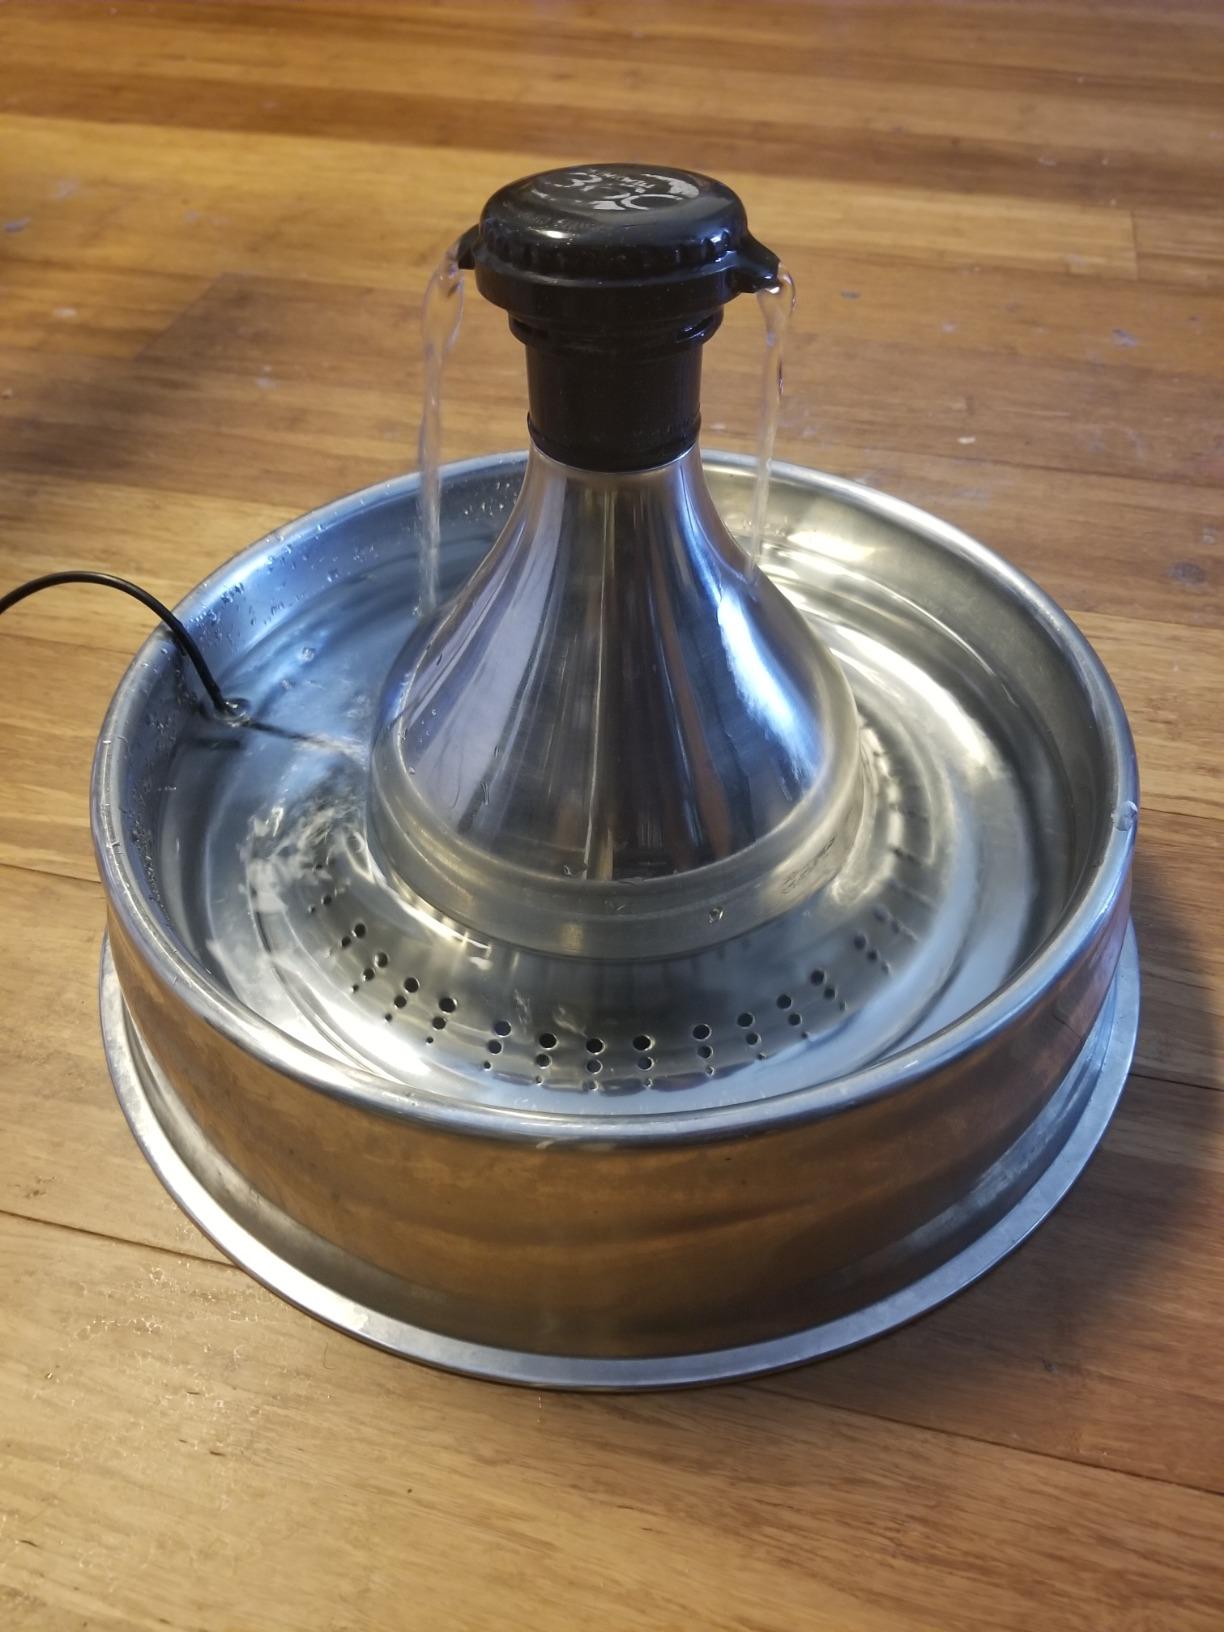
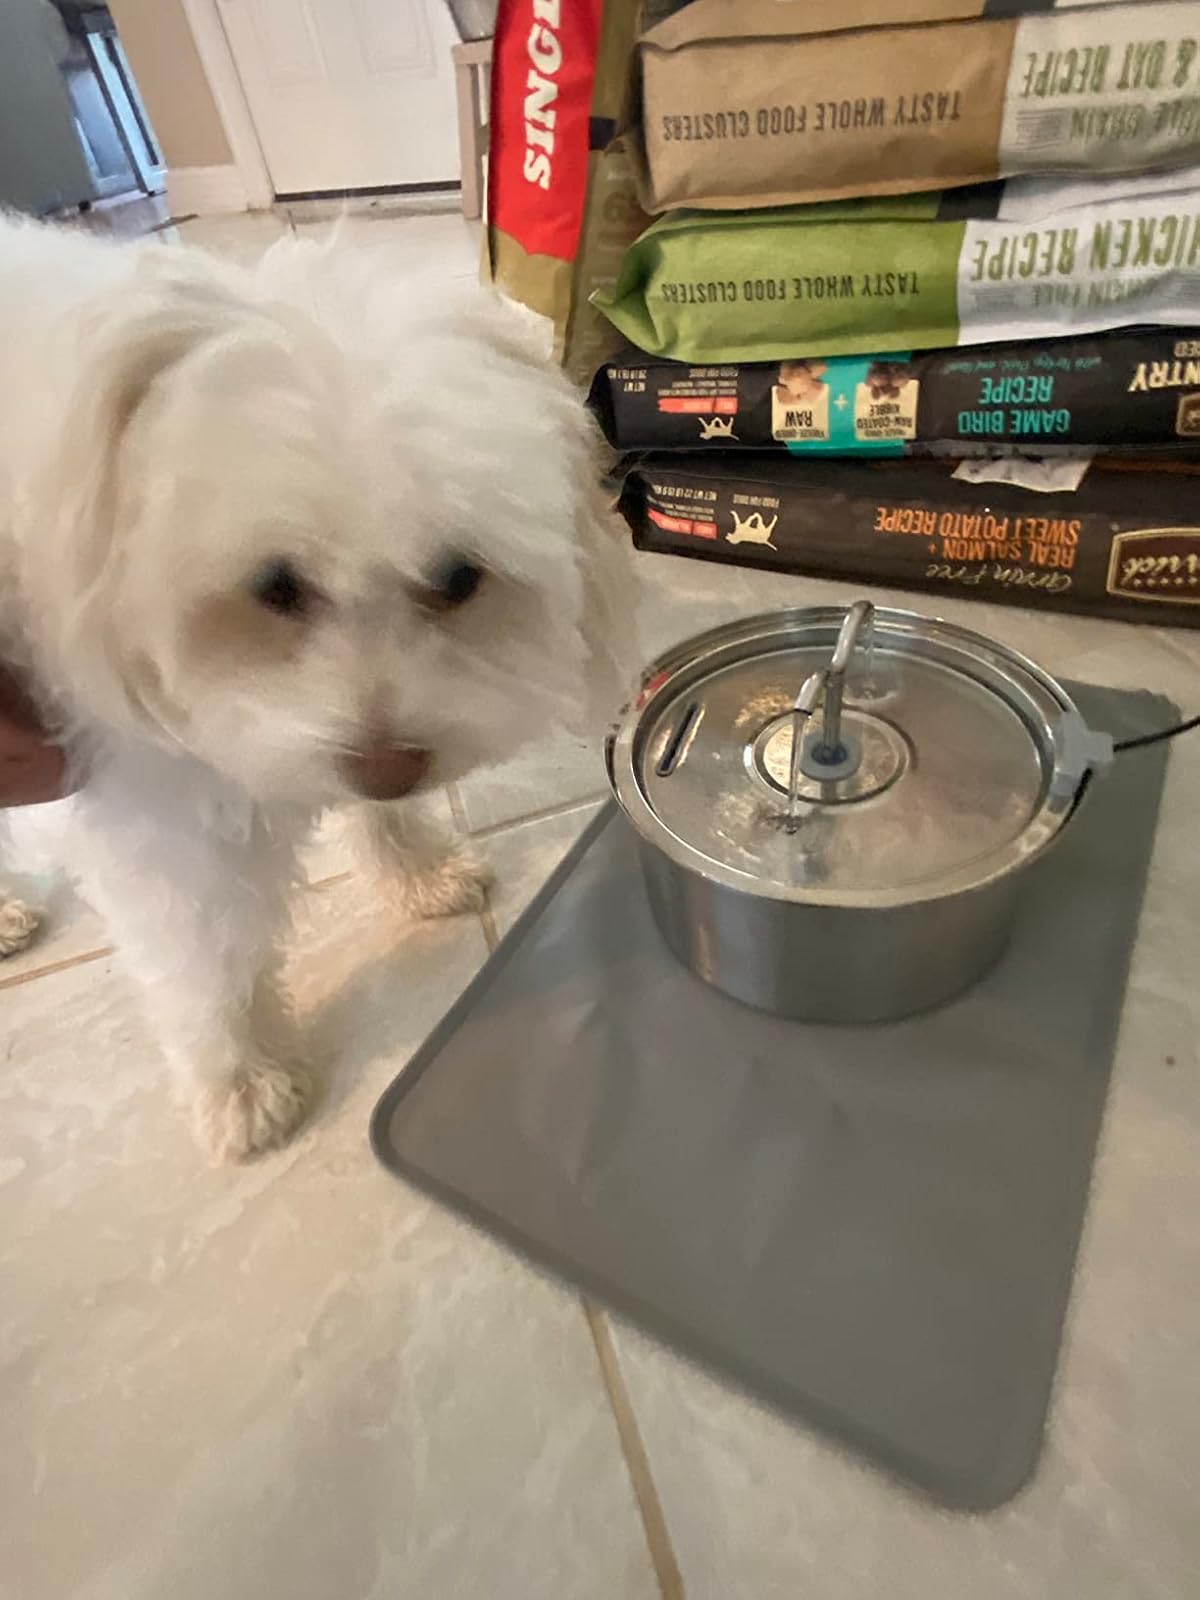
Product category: items_bowl
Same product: no